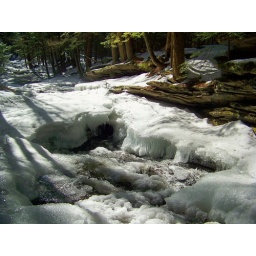
Again, along the &amp;quot;cascades&amp;quot; in Shutesbury.  The water is running hard, even under the ice.